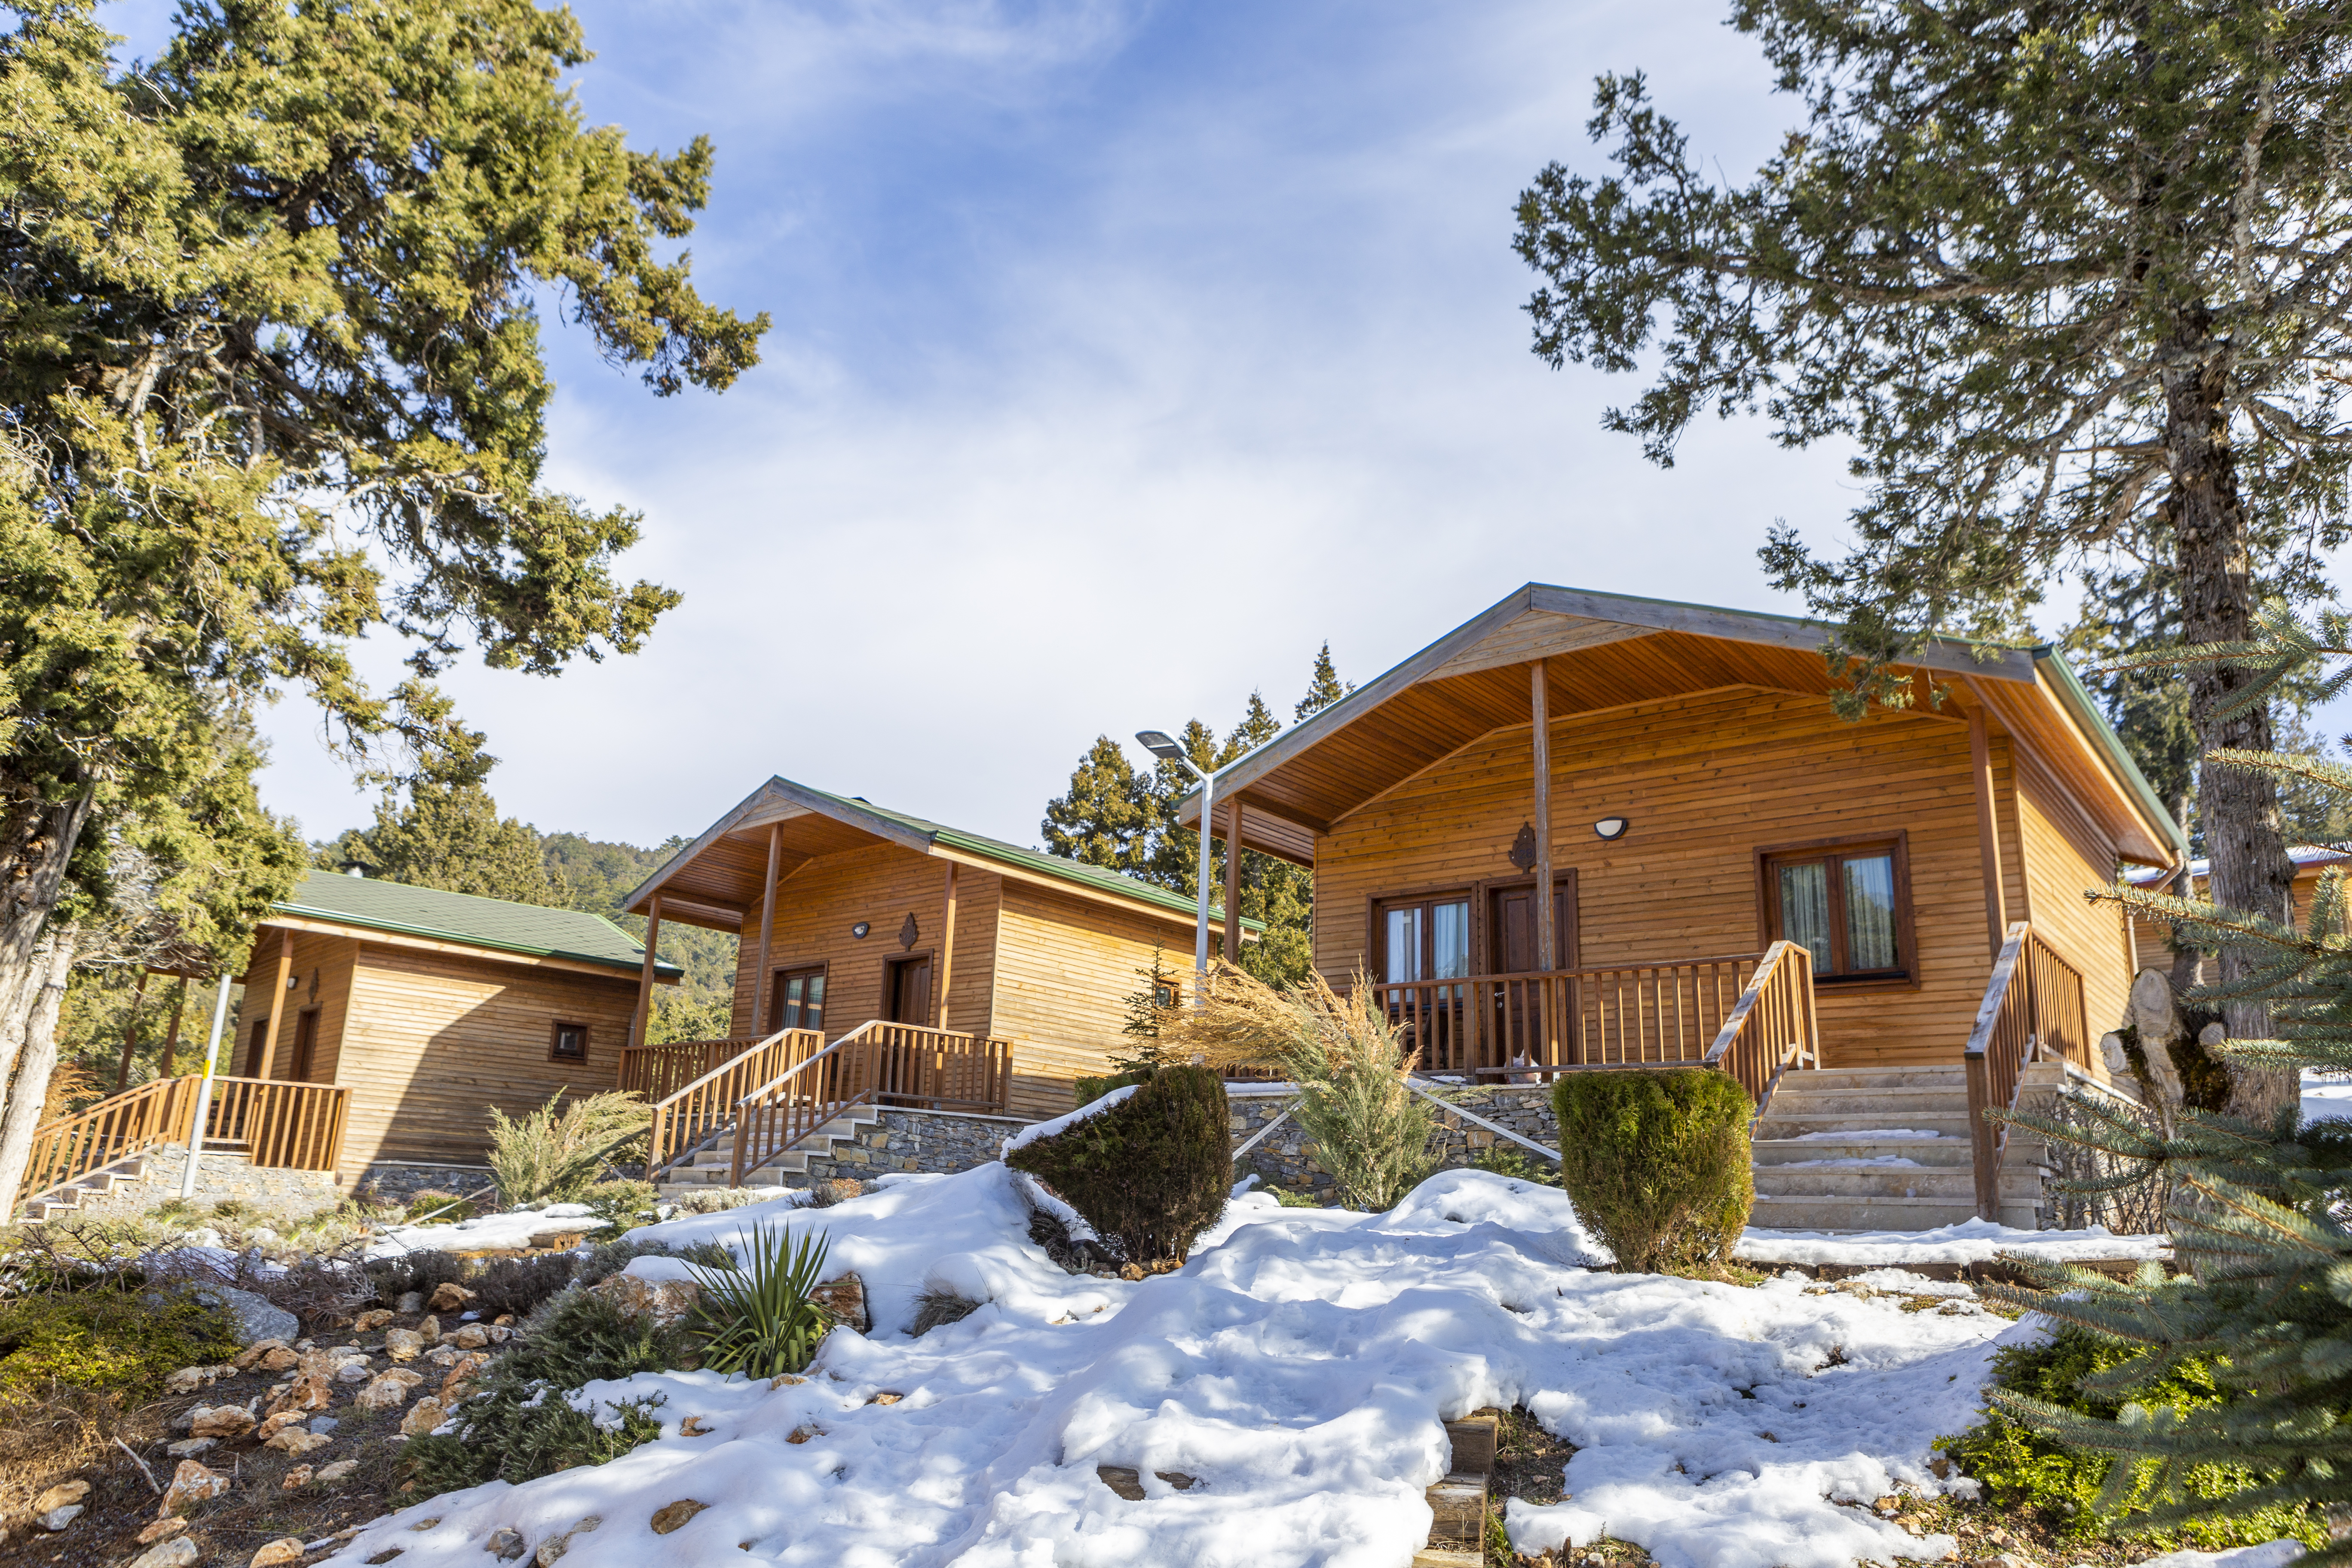
architecture, beautiful, blue, building, cold, estate, exterior, forest, fresh, frozen, green, holiday, home, house, landscape, nature, outdoor, property, real estate, cottage, snow, winter, siding, tree, log cabin, roof, room, residential area, mountain, pine family